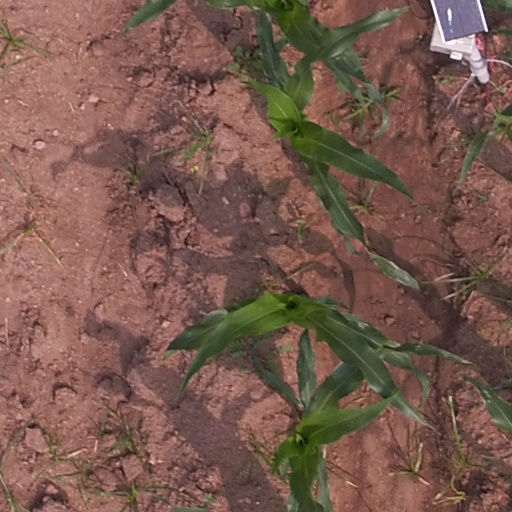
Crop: maize; corn